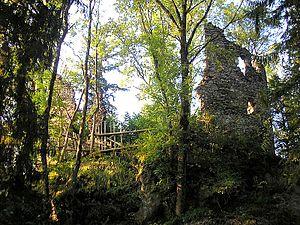
Sonthofen est une ville allemande de Bavière située dans la circonscription de la Souabe.